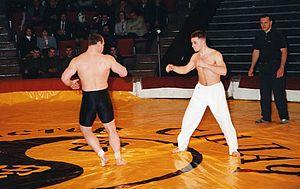
Igor Iaroslavovitch « Ice Cold » Vovchanchyn, né le 8 juin 1973 à Zolochiv, est kick-boxeur et pratiquant ukrainien de combat libre ayant fait l'essentiel de sa carrière au Pride FC, où il arrivera en finale en 2000. Poids lourd réputé pour son style de frappe puissant, il fut considéré comme l'un des meilleurs lutteurs au monde dans les années 1998-2001, pour ses victoires contre Mark Kerr, Kazushi Sakuraba, Gilbert Yvel ou encore Gary Goodridge. Il est aujourd'hui à la retraite.